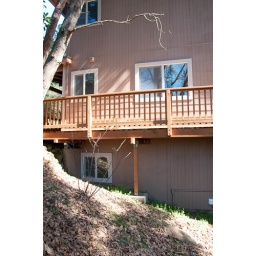
Decking under kitchen window